1906 Sheriff of London Charity Shield

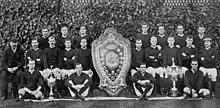
Liverpool F.C. team photo, showing the Sheriff of London Charity Shield trophy

The 1906 Sheriff of London Charity Shield was the ninth Sheriff of London Charity Shield, contested for the first time by Liverpool F.C. and the 8th time by Corinthian. The match was eagerly anticipated due to Corinthian having only lost a single match in the season and Liverpool being widely regarded as among the best teams in the country.